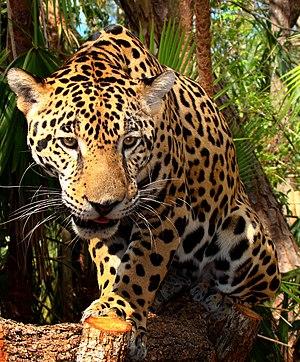
Un Jaguar (Panthera onca) de trois ans au zoo de Belize. Português: Um jaguar (Panthera onca) de três anos de idade, mantidos no Zoológico de Belize.
La province de Formosa est une province de l'Argentine, située au nord-est du pays. Elle est bordée à l'ouest par la province de Salta, au sud par celle de Chaco et à l'est comme au nord par le Paraguay. Sa capitale est Formosa.
Le parc national d'Iguazú est un parc national d'Argentine, et s'étend sur plus de 67 620 hectares. Il se trouve à l'extrémité nord-est du pays, au nord de la province de Misiones.
La province de Corrientes est une province du nord-est de l'Argentine, dont la capitale est la ville de Corrientes. Au nord comme à l'ouest elle est délimitée par le Río Paraná, qui la sépare du Paraguay et des provinces du Chaco et de Santa Fe ; sa frontière orientale est constituée par le río Uruguay, qui la sépare de la République d'Uruguay et du Brésil ; les rivières Guayquiraró et Mocoretá délimitent sa frontière sud avec la province d'Entre Ríos. Au nord-est se trouve sa seule frontière artificielle, qui la sépare de la province de Misiones.